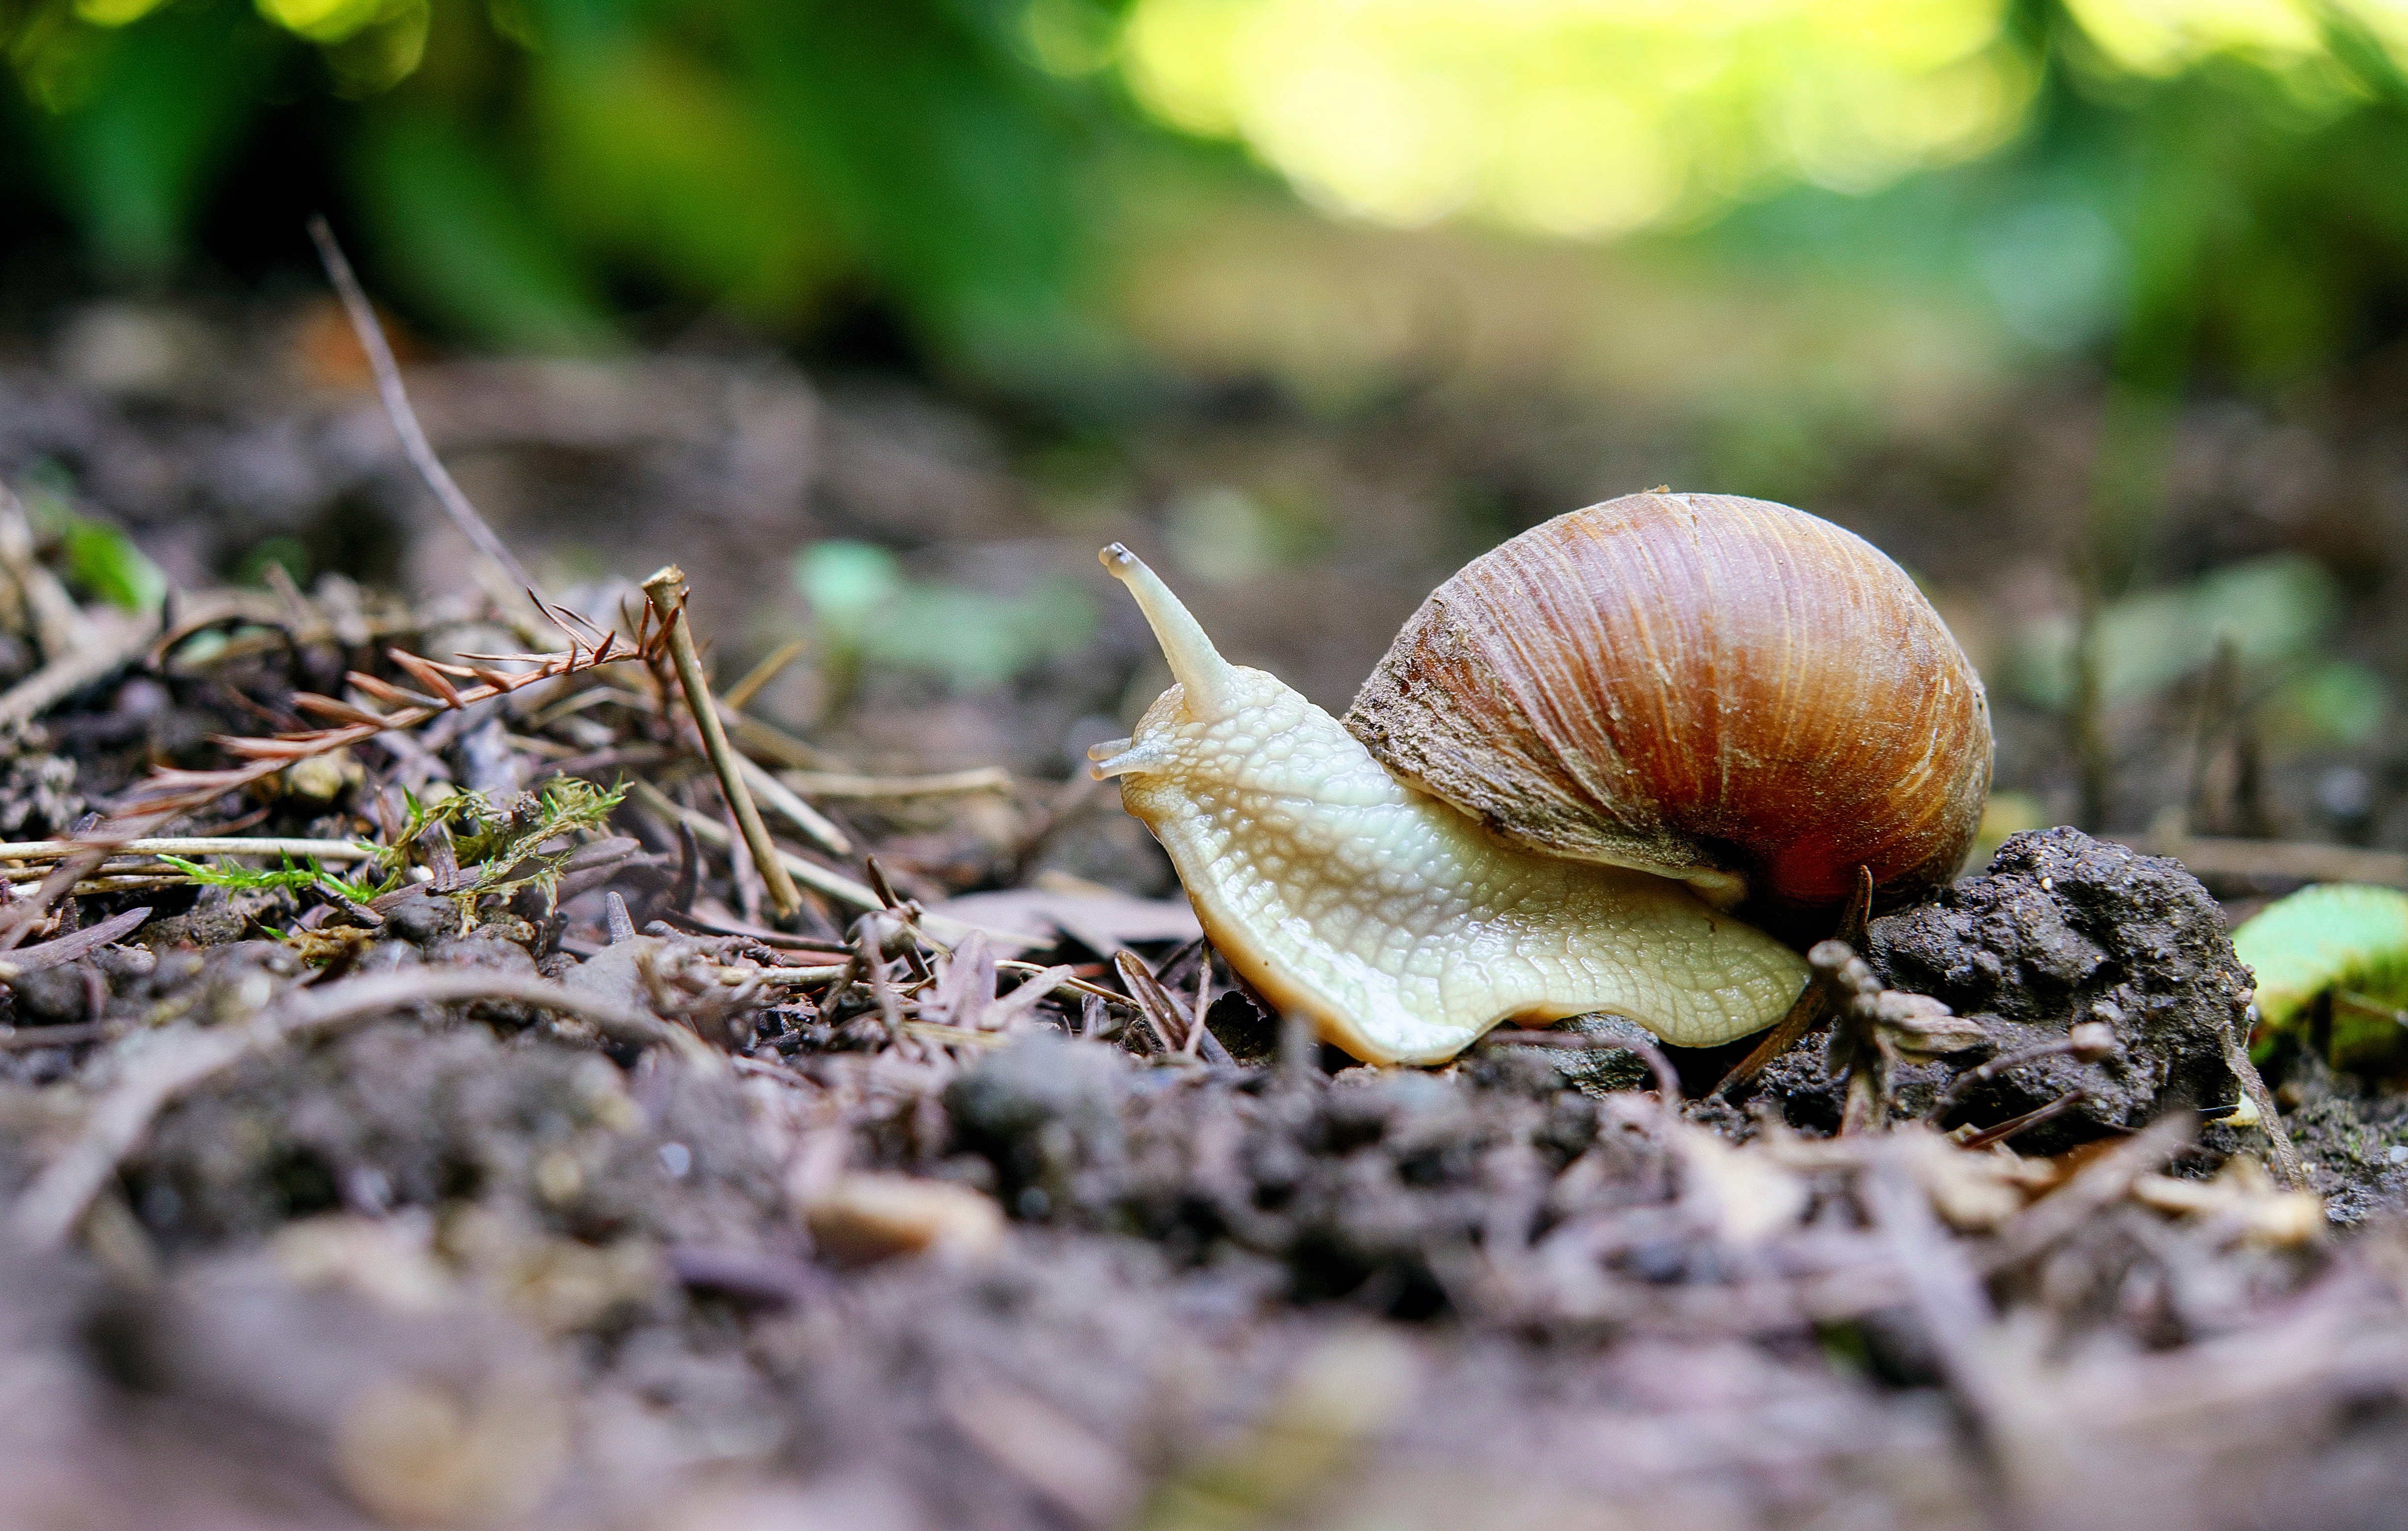
nature, photography, leaf, flower, wildlife, autumn, botany, flora, fauna, shell, invertebrate, close up, mollusk, snail, molluscs, macro photography, snails and slugs